Cosmology in the Muslim world

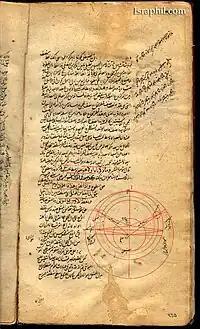
A work of Al-Birjandi's, Sharh al-Tadhkirah, a manuscript copy, beginning of 17th Century

The Hellenistic Greek astronomer Seleucus of Seleucia, who advocated a heliocentric model in the 2nd century BC, wrote a work that was later translated into Arabic. A fragment of his work has survived only in Arabic translation, which was later referred to by the Persian philosopher Muhammad ibn Zakariya al-Razi (865–925).